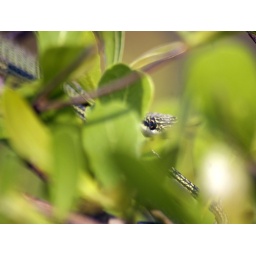
Flying green tree snake in my yard. Mildly poisonous... interesting and beautiful snake.